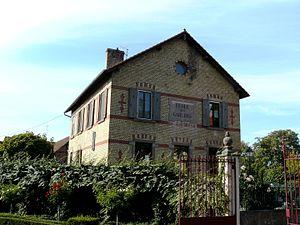
École de garçons d'Ohnenheim, 35 rue de l'église
Ohnenheim est une commune française située dans le département du Bas-Rhin, en région Grand Est.